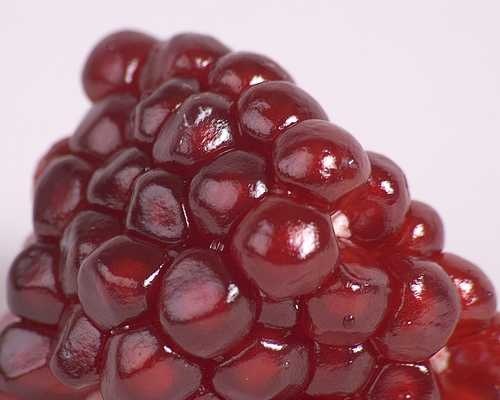
Label: Pomegranate